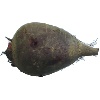
Label: Beetroot 1